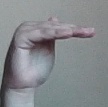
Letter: khaa